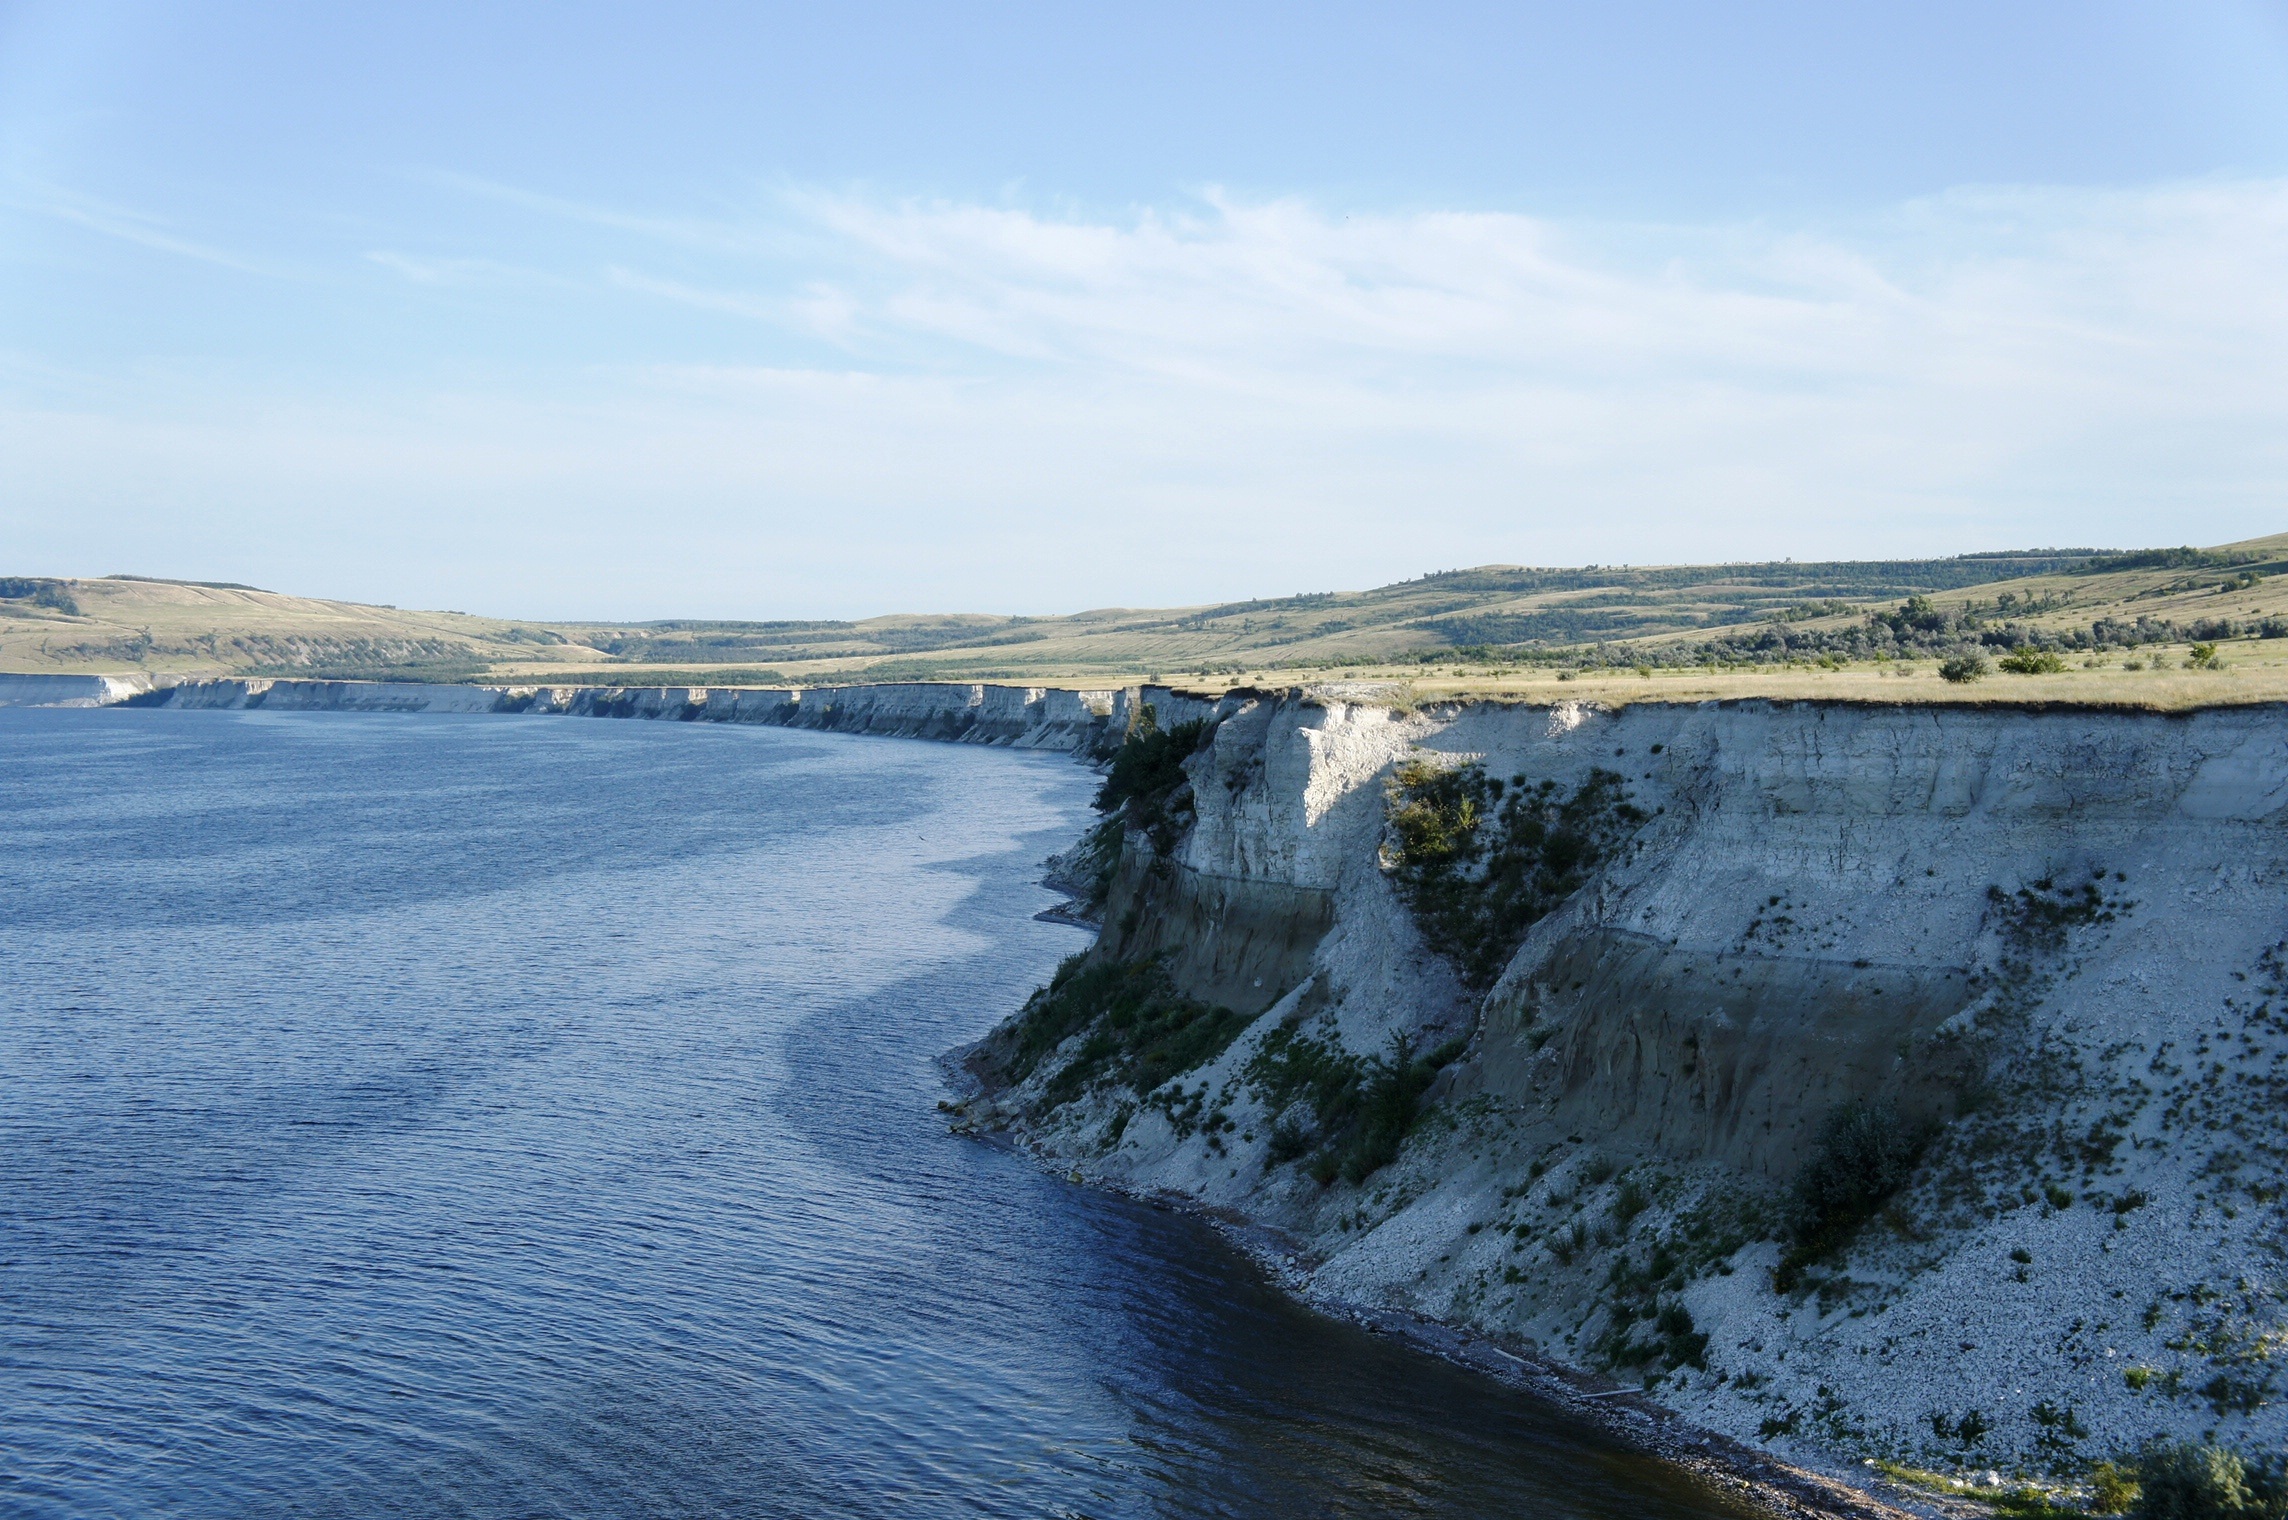
beach, landscape, sea, coast, water, rock, ocean, shore, wave, river, cliff, cove, reflection, bay, reservoir, terrain, body of water, habitat, loch, landform, natural environment, geographical feature, wind wave